Madonna of humility

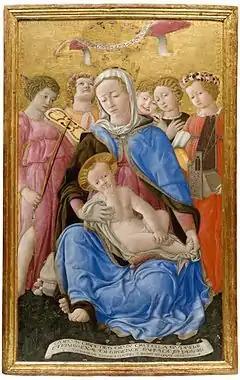
"Madonna of Humility" by Domenico di Bartolo, 1433.

A Madonna of humility or Virgin of humility is a depiction in art of the Virgin Mary sitting on the ground, or upon a low cushion. She usually holds the Christ Child in her lap, making it one form of the Madonna and Child. The iconography originated in the 14th century, and was most common in that and the following century.